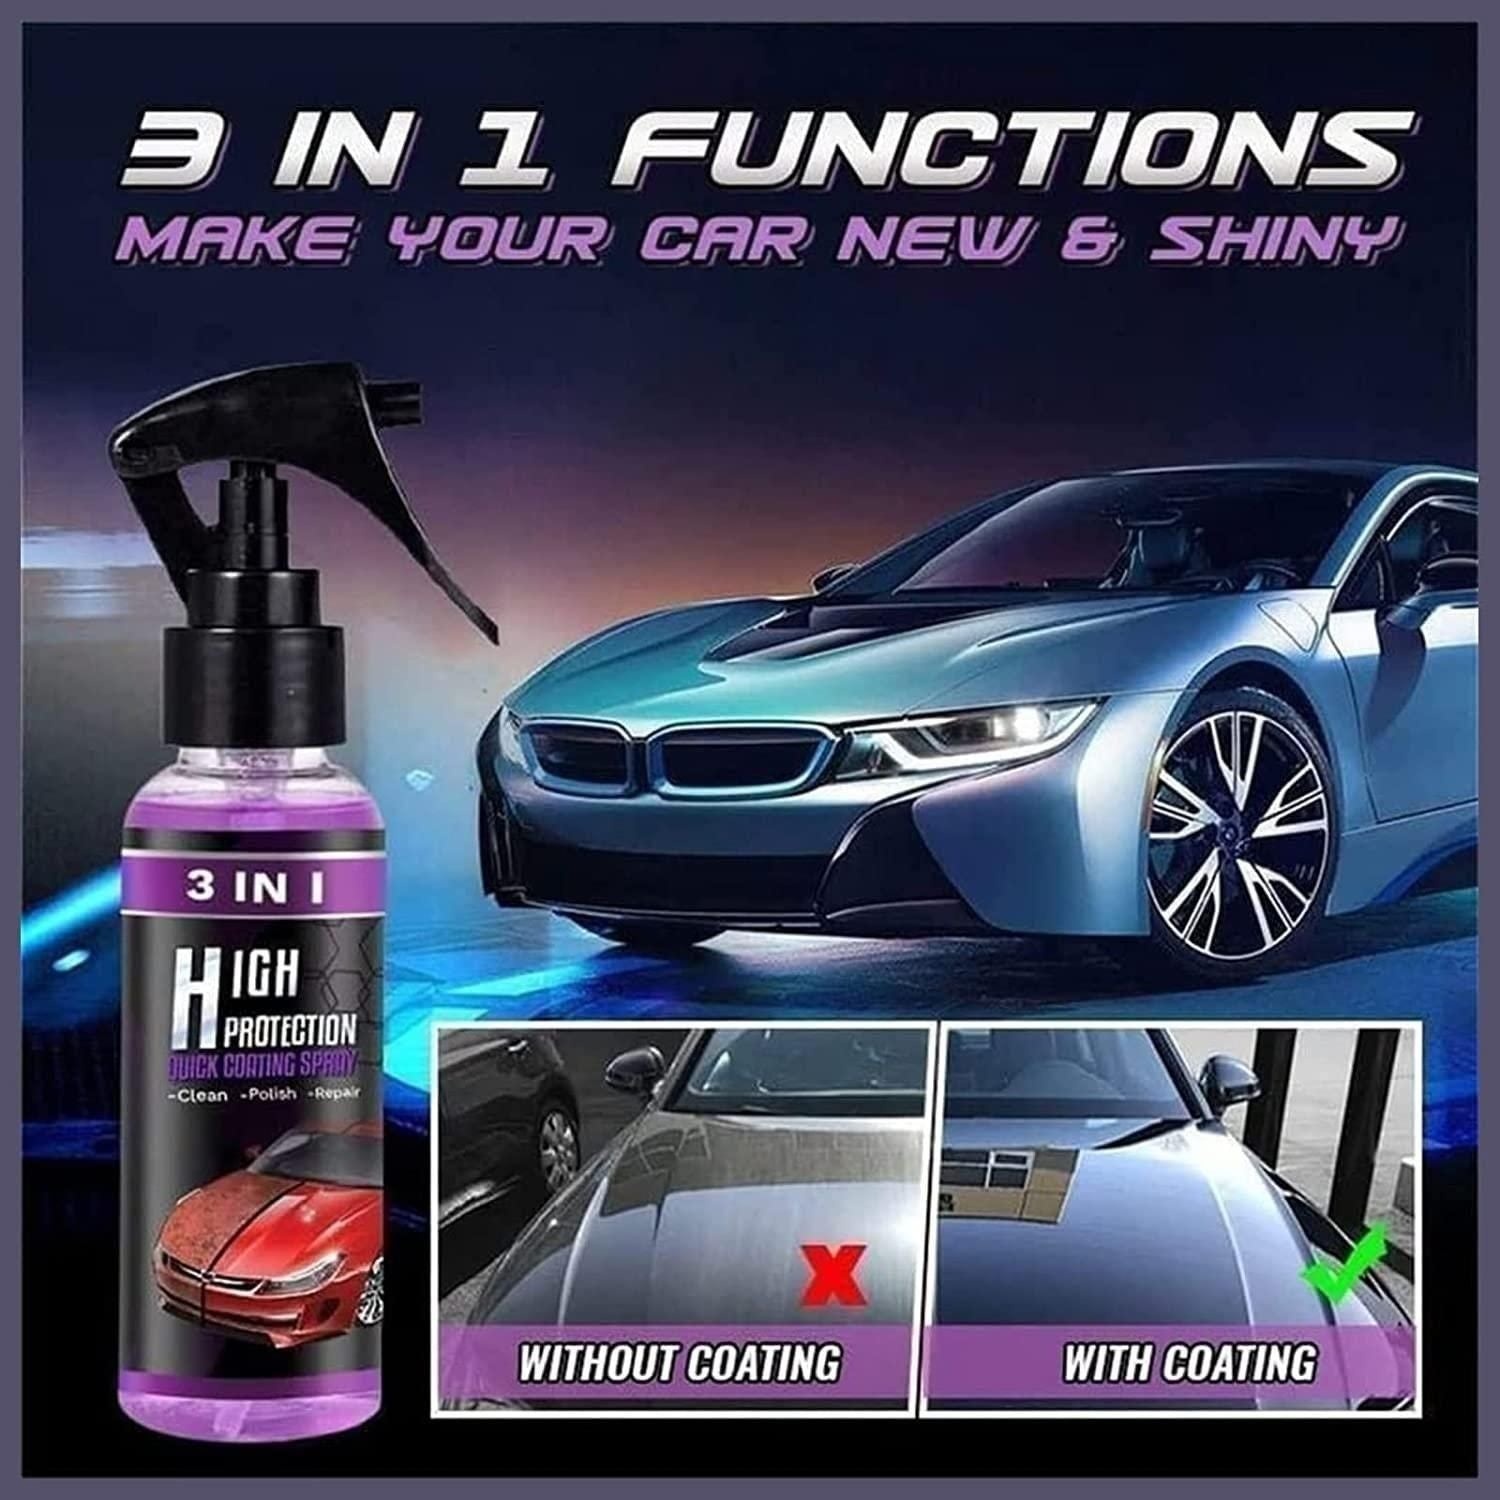
3 in 1 Car Shine/Scratch Spray
Easy and Quick Waterless Wash: Just spray it on your car paint, it will eliminate dirt, grime, bird droppings, bugs, mud, dust, grease, and stubborn stains instantly on contact, saving time and money. No more tedious car washing Diamond-Like Protection: By using advanced nanotechnology formulations, your car's surface will form a protective coating that lasts for months and provides a long-lasting sheen. Get rid of water stains, oxidation, and many other contaminants that can damage the car paint Premium Car Paint Restorer: It can repair unwanted scratches, scuff, and swirls while restoring the shine and luster of your car. And makes your car oil-proof, hydrophobic, and scratch-resistant 3 in 1 High Protection Quick Car Coating Spray: The easiest, fastest, and most efficient way to clean, restore, and polish cars with our 3 in 1 High Protection Quick Coating Spray. It provides you with a waterless wash, creates a clean appearance, and makes your car shine as before Multiple Uses: This long-lasting and extremely durable product is designed for vehicles and other solid surfaces that require superior shine and protection. Safe for all surfaces on automobiles, boats, motorcycles, RVs, four-wheelers, paint, plastic, glass, and more.
Brand: BuildMyStores.com
Category: Vehicles & Parts > Vehicle Parts & Accessories > Vehicle Maintenance, Care & Decor > Vehicle Cleaning > Vehicle Waxes, Polishes & Protectants > Protectants